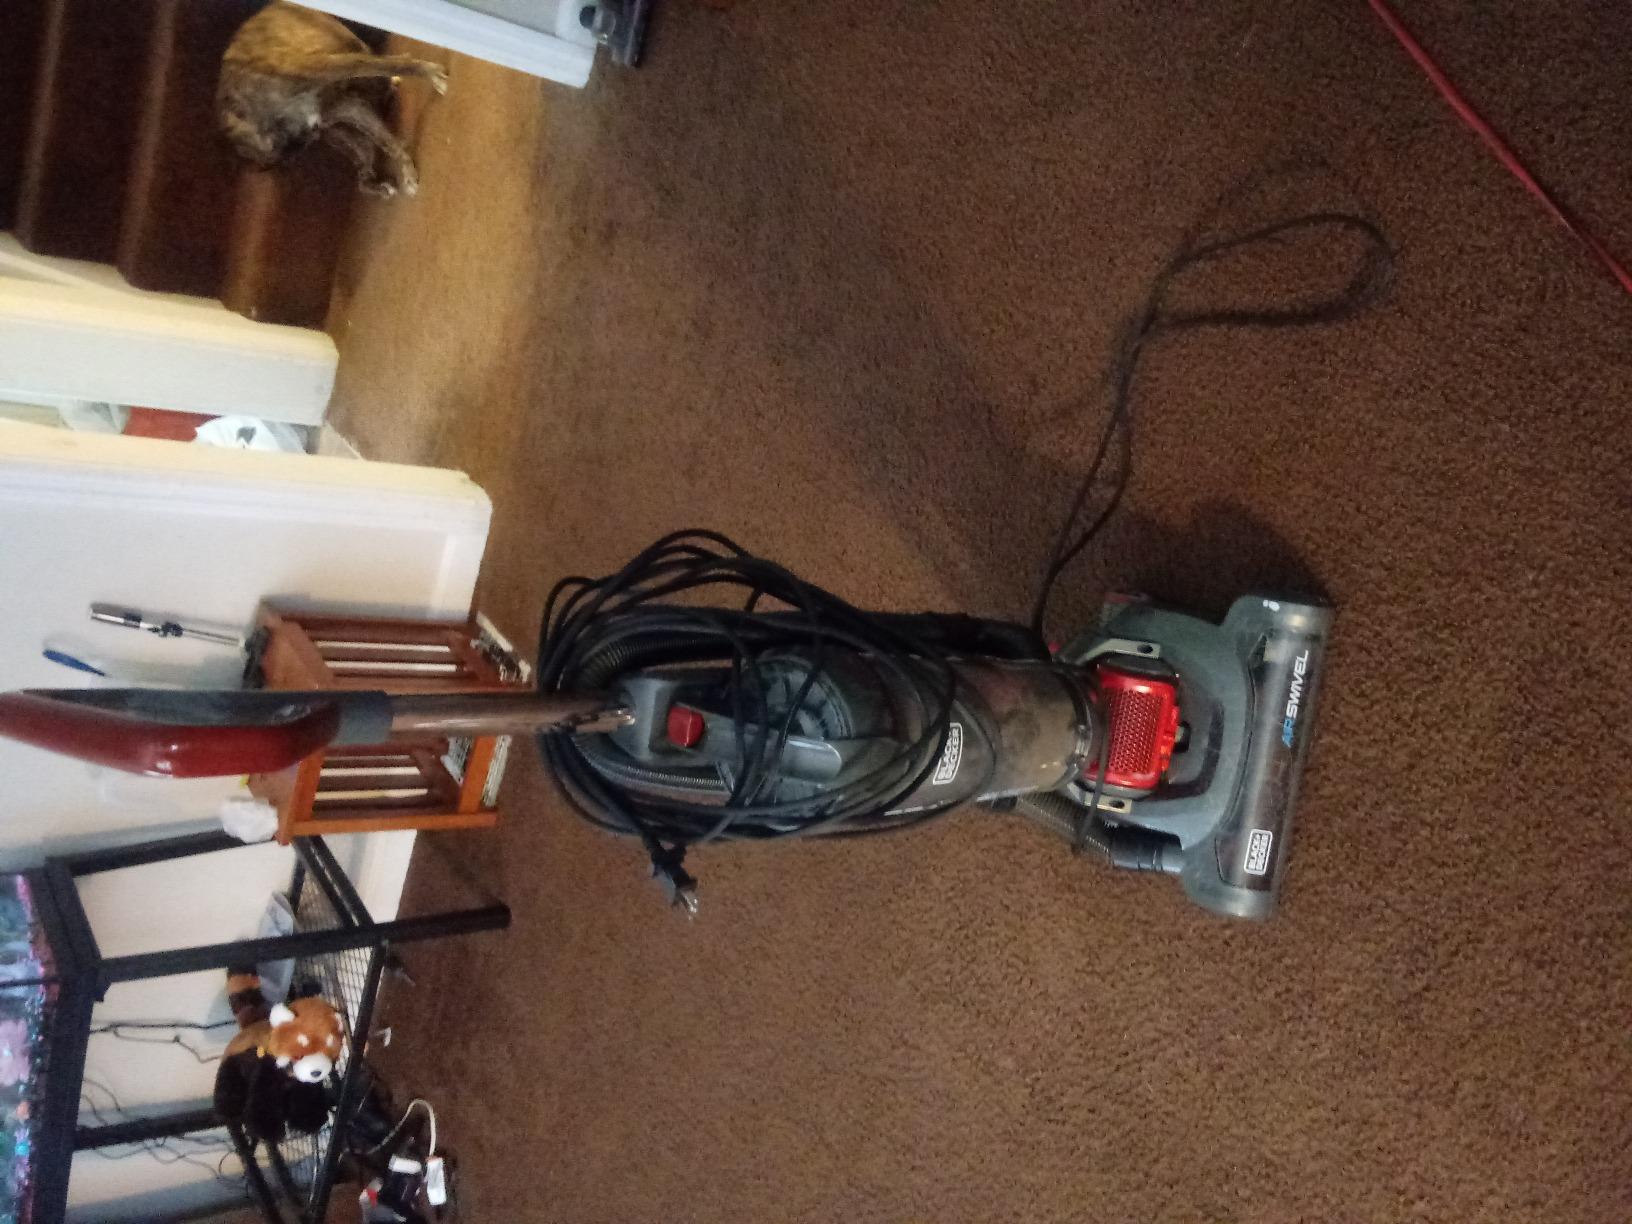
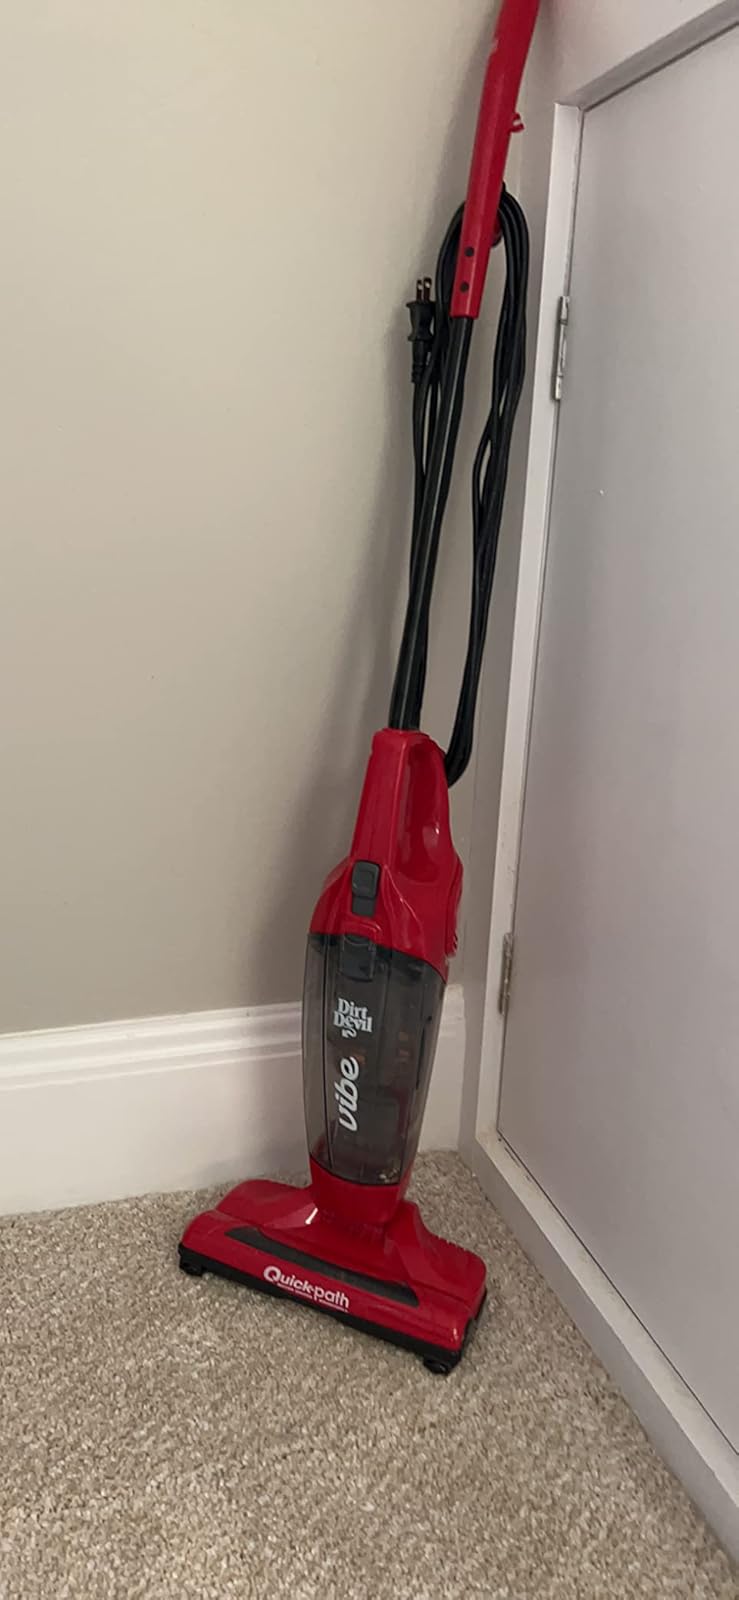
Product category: items_vacuum
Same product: no